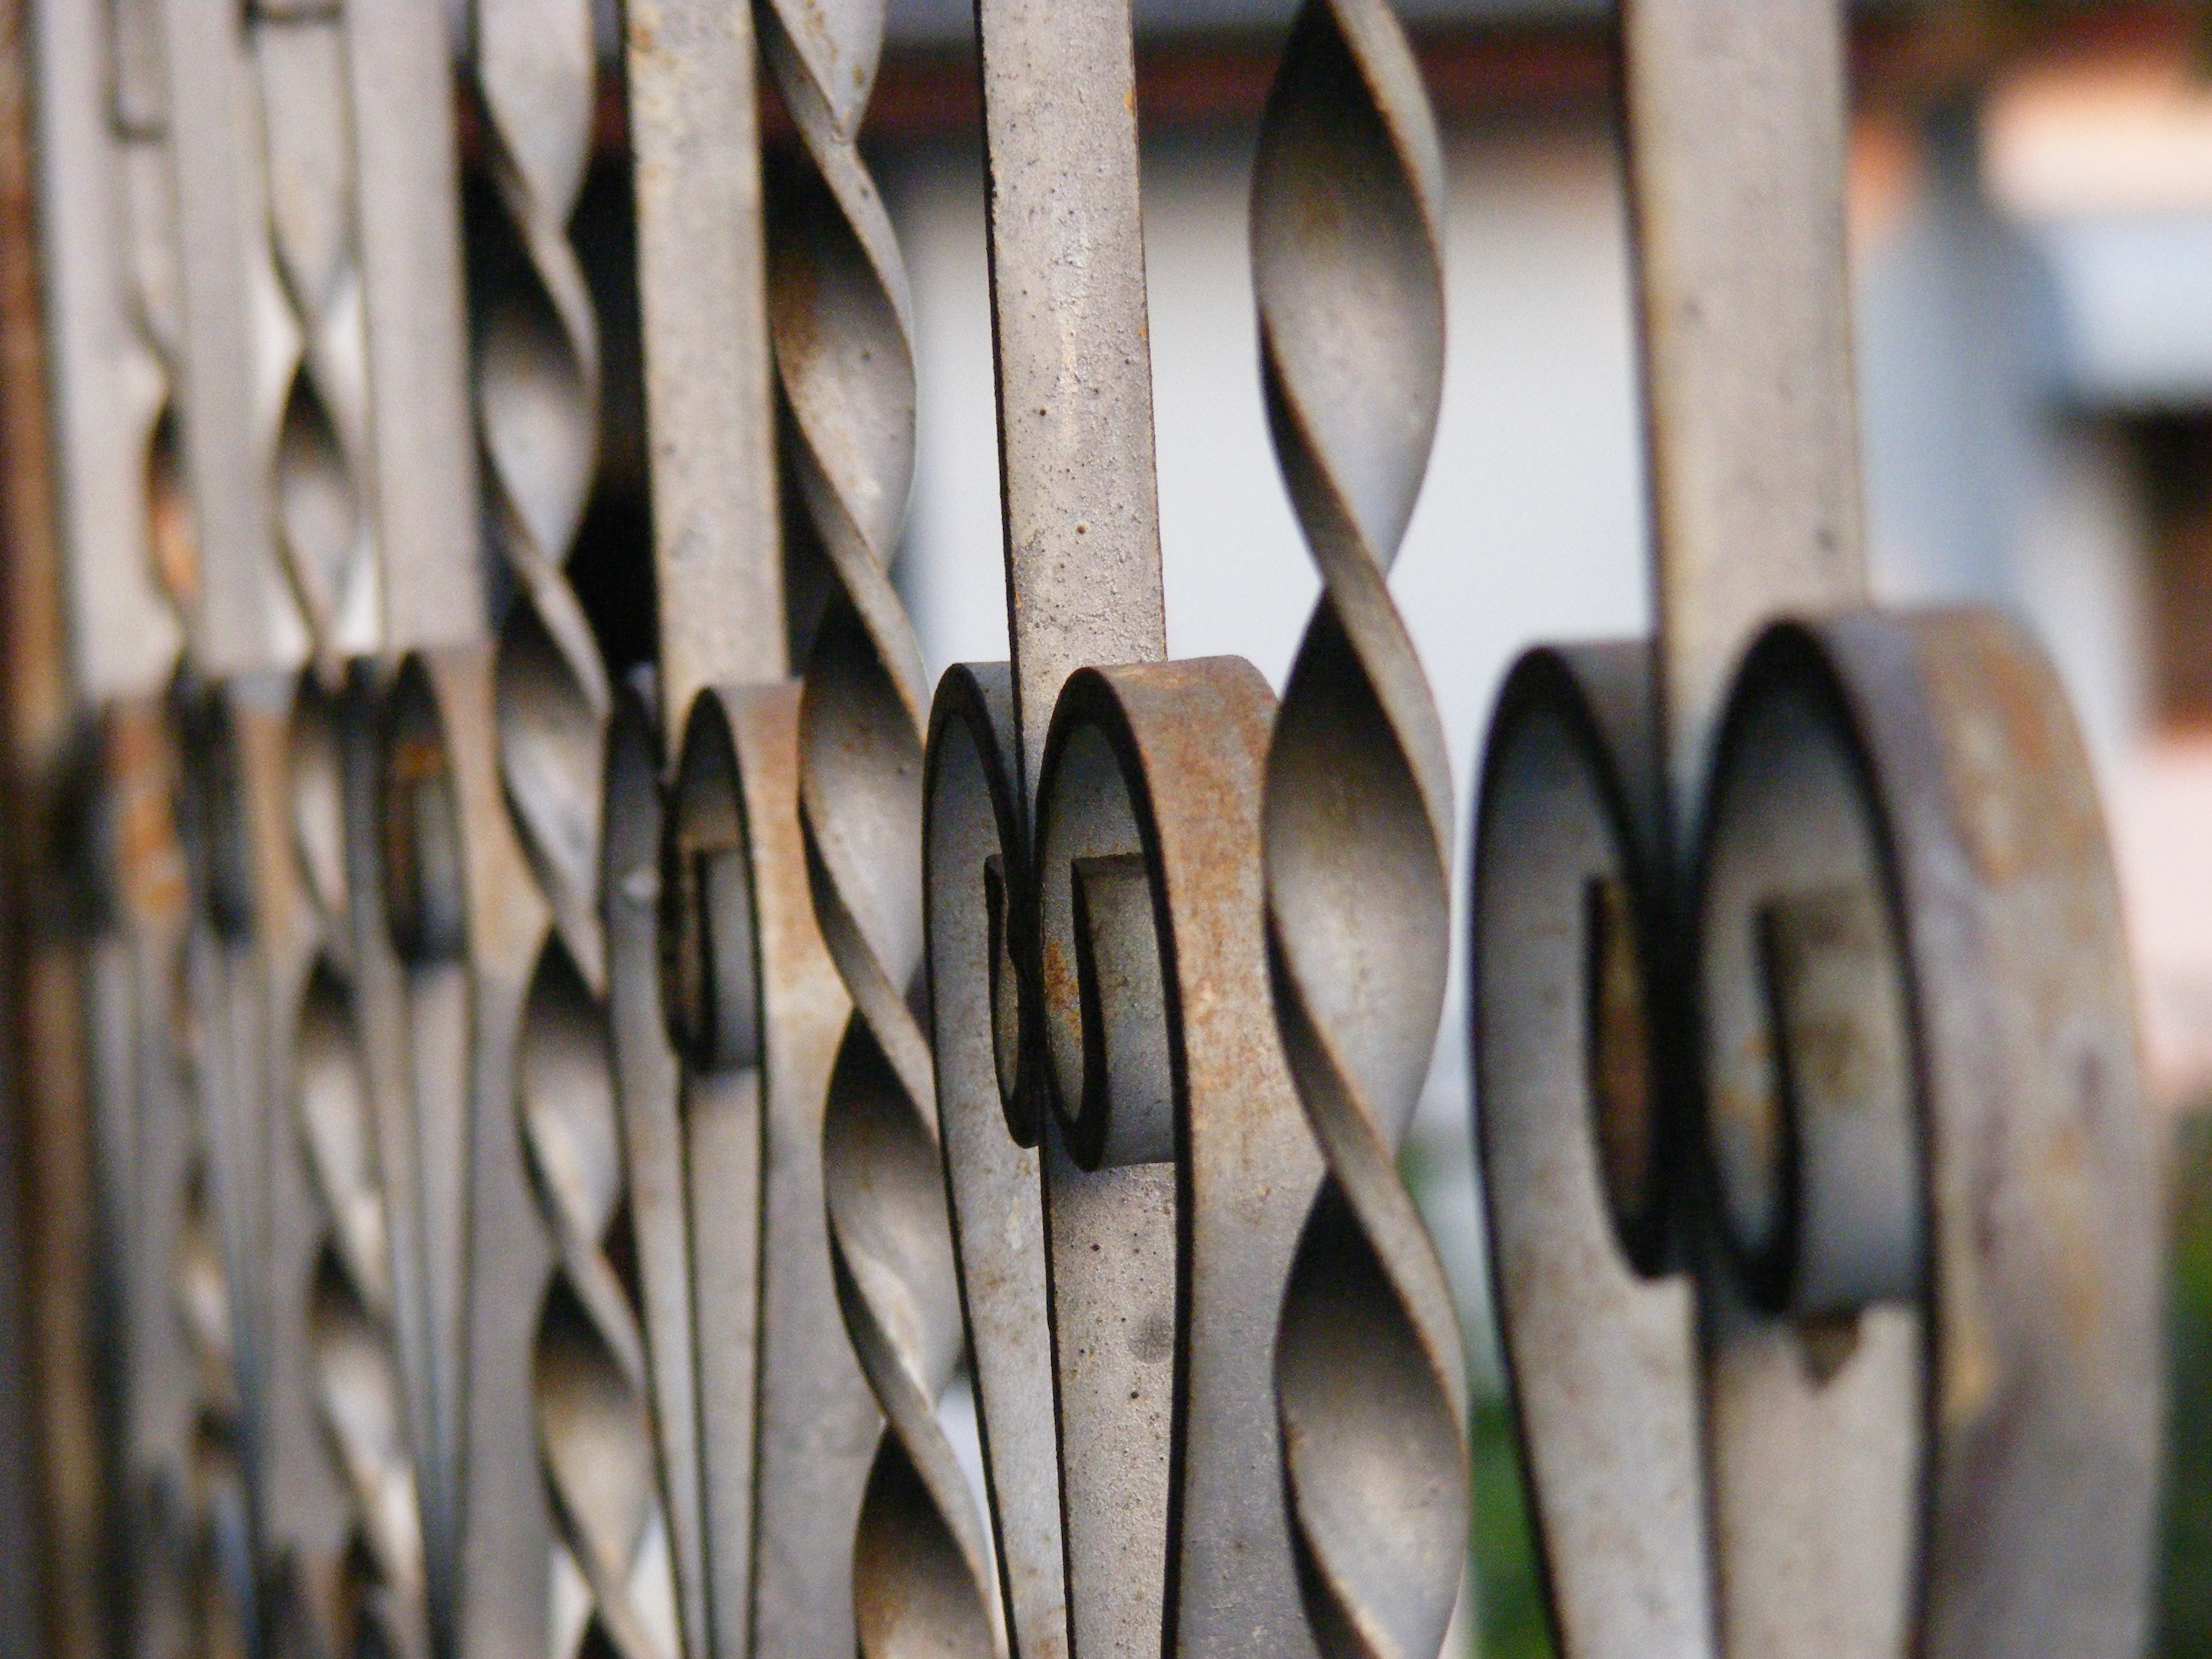
fence, wood, window, fencing, door, grate, close up, iron, palisade, man made object, curved steel